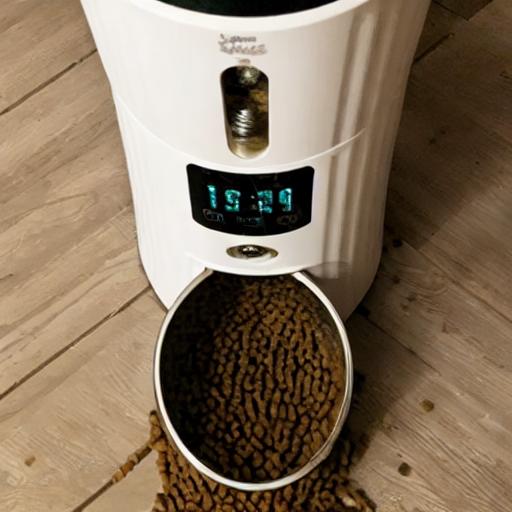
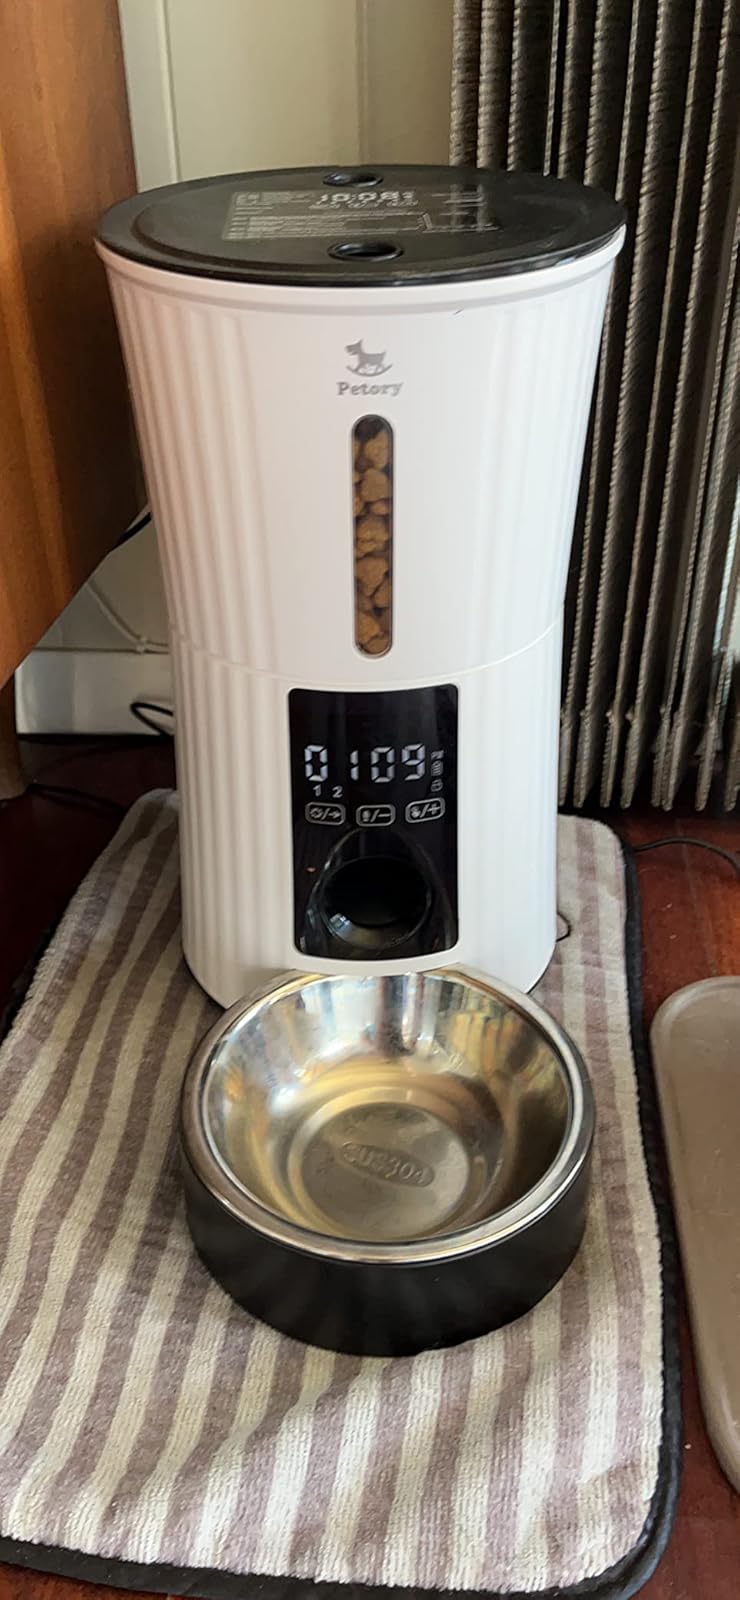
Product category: items_feeder
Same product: no